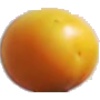
Label: Cherry Wax Yellow 1